1934 Auckland Rugby League season

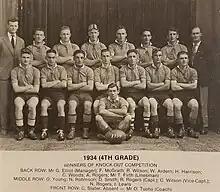
Glen Ora who were the knockout winners

Eric Fletcher debuted for Richmond at inside centre. He had previously played rugby union for Manawatu and one game for Auckland in 1932. He went on to represent Auckland at rugby league twice in 1935 and New Zealand once in the same season. In 1936 he moved back to the Manawatu region and resumed his rugby union career as well as playing cricket and golf to high levels. In the meantime his younger brother Keith moved to Auckland and played for Richmond from 1936 to 1939. Ernie McNeil was concussed in Richmonds loss to Newton and taken to Auckland Hospital but his condition was not serious. Alf Mitchell of Richmond was also concussed for Richmond though he did not go to hospital until Sunday morning. For Newton their hooker, Maurice Quirke hooked well in the scrums and scored two tries. The match between Ponsonby and Marist was played at the Onehunga Recreation Ground and saw Ponsonby win 11-7.